Terri Conn

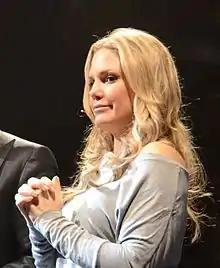
Conn in 2012

Terri Conn is an American actress. She is known for her roles as Katie Peretti on "As the World Turns", Christine “Aubrey Wentworth" Karr on "One Life to Live", and Ashley Dupree on Breaker High. On July 1, 2011, she married her former "As the World Turns" co-star, Austin Peck. On December 22, 2018, Conn joined the shopping network QVC as a program host.